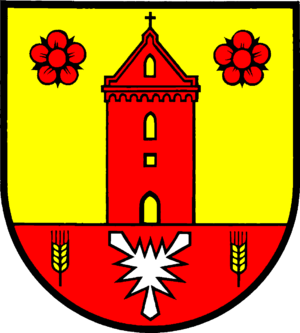
Schönkirchen
Coat of arms of Schönkirchen
Schönkirchen er en by og kommune i det nordlige Tyskland, beliggende i Amt Schrevenborn i den nordlige del af Kreis Plön. Kreis Plön ligger i den østlige/centrale del af delstaten Slesvig-Holsten.